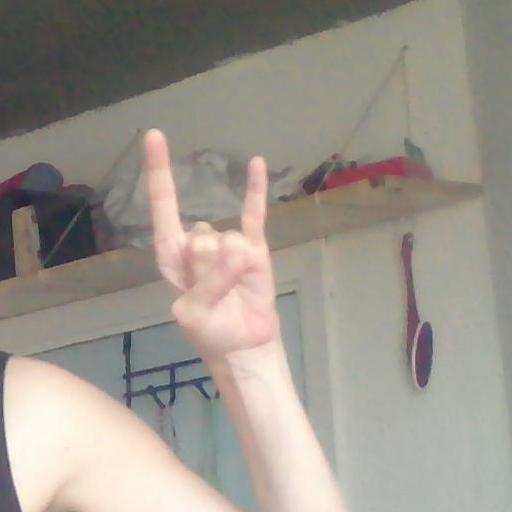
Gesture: rock